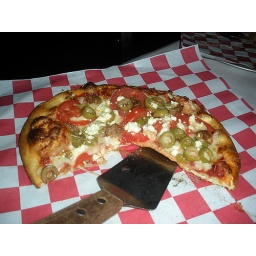
From Dino's in North Mankato - I ordered a cheese pizza with sausage, tomatoes, feta and green olive. YUM.